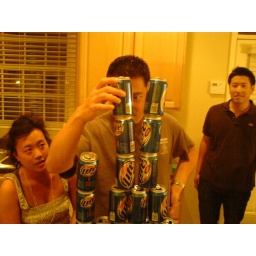
Our beach house in AC, night of drinking.